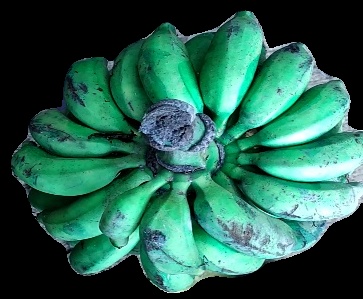
Variety: rasbale
Grade: grade3